Rosemarie Frankland

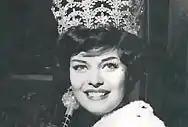

Rosemarie Frankland (1 February 1943 – 2 December 2000) was a Welsh actress, model and beauty queen who won Miss World 1961, having previously finished as first runner-up at Miss Universe 1961.